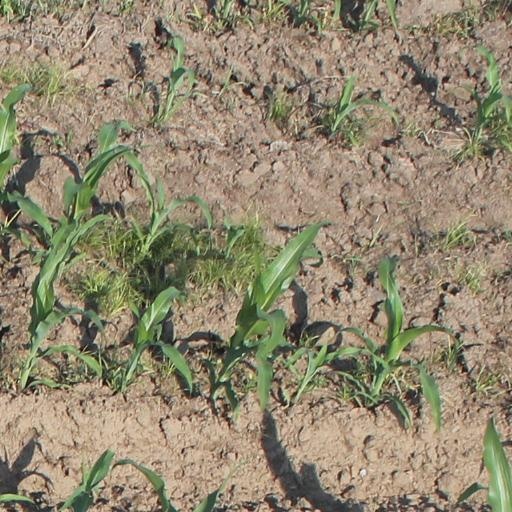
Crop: maize; corn